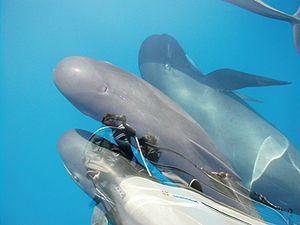
Photo de globicéphales prise lors d'une expédition scientifique en Méditerranée
La Swiss Cetacean Society SCS ou Société suisse d'étude et de protection des cétacés, est une organisation environnementale suisse, basée à Lausanne, vouée à la conservation des mammifères marins et d'autres espèces marines menacées.